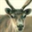
Label: deer